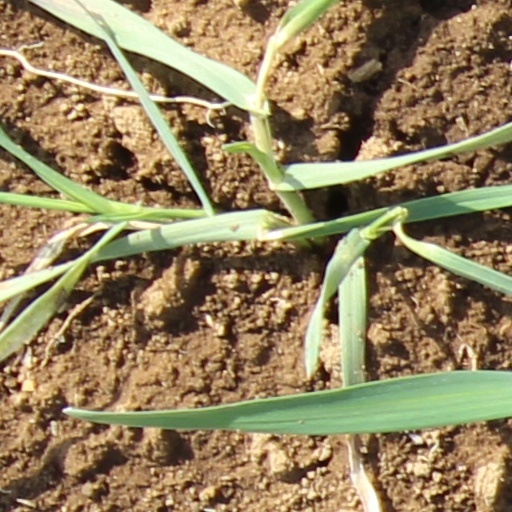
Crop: wheat